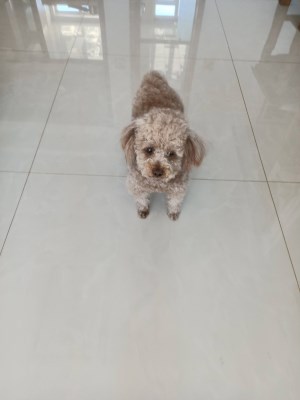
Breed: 7449-n000128-teddy